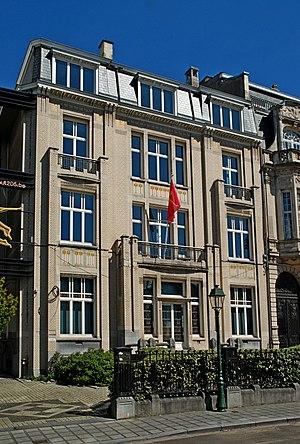
Belgique - Bruxelles - Ancien Institut pour le traitement des maladies des yeux du docteur Coppez (Art nouveau, architecte Jean-Baptiste Dewin, 1912)
Jean-Baptiste Dewin est un architecte belge de l'époque Art nouveau et Art déco qui fut actif à Bruxelles.
L'ancien Institut pour le traitement des maladies des yeux du docteur H. Coppez est un édifice classé de style Art nouveau géométrique édifié à Etterbeek, dans la banlieue de Bruxelles en Belgique, par Jean-Baptiste Dewin, un architecte qui s'est fait une spécialité de la construction d'édifices à vocation médicale.
L'avenue de Tervueren est une longue avenue bordée d’arbres reliant Bruxelles à Tervuren.